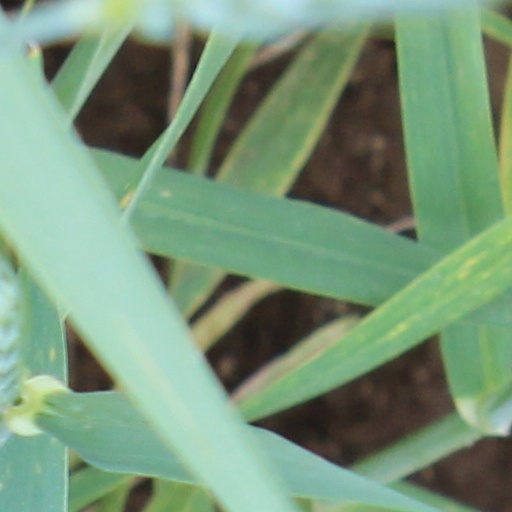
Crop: wheat